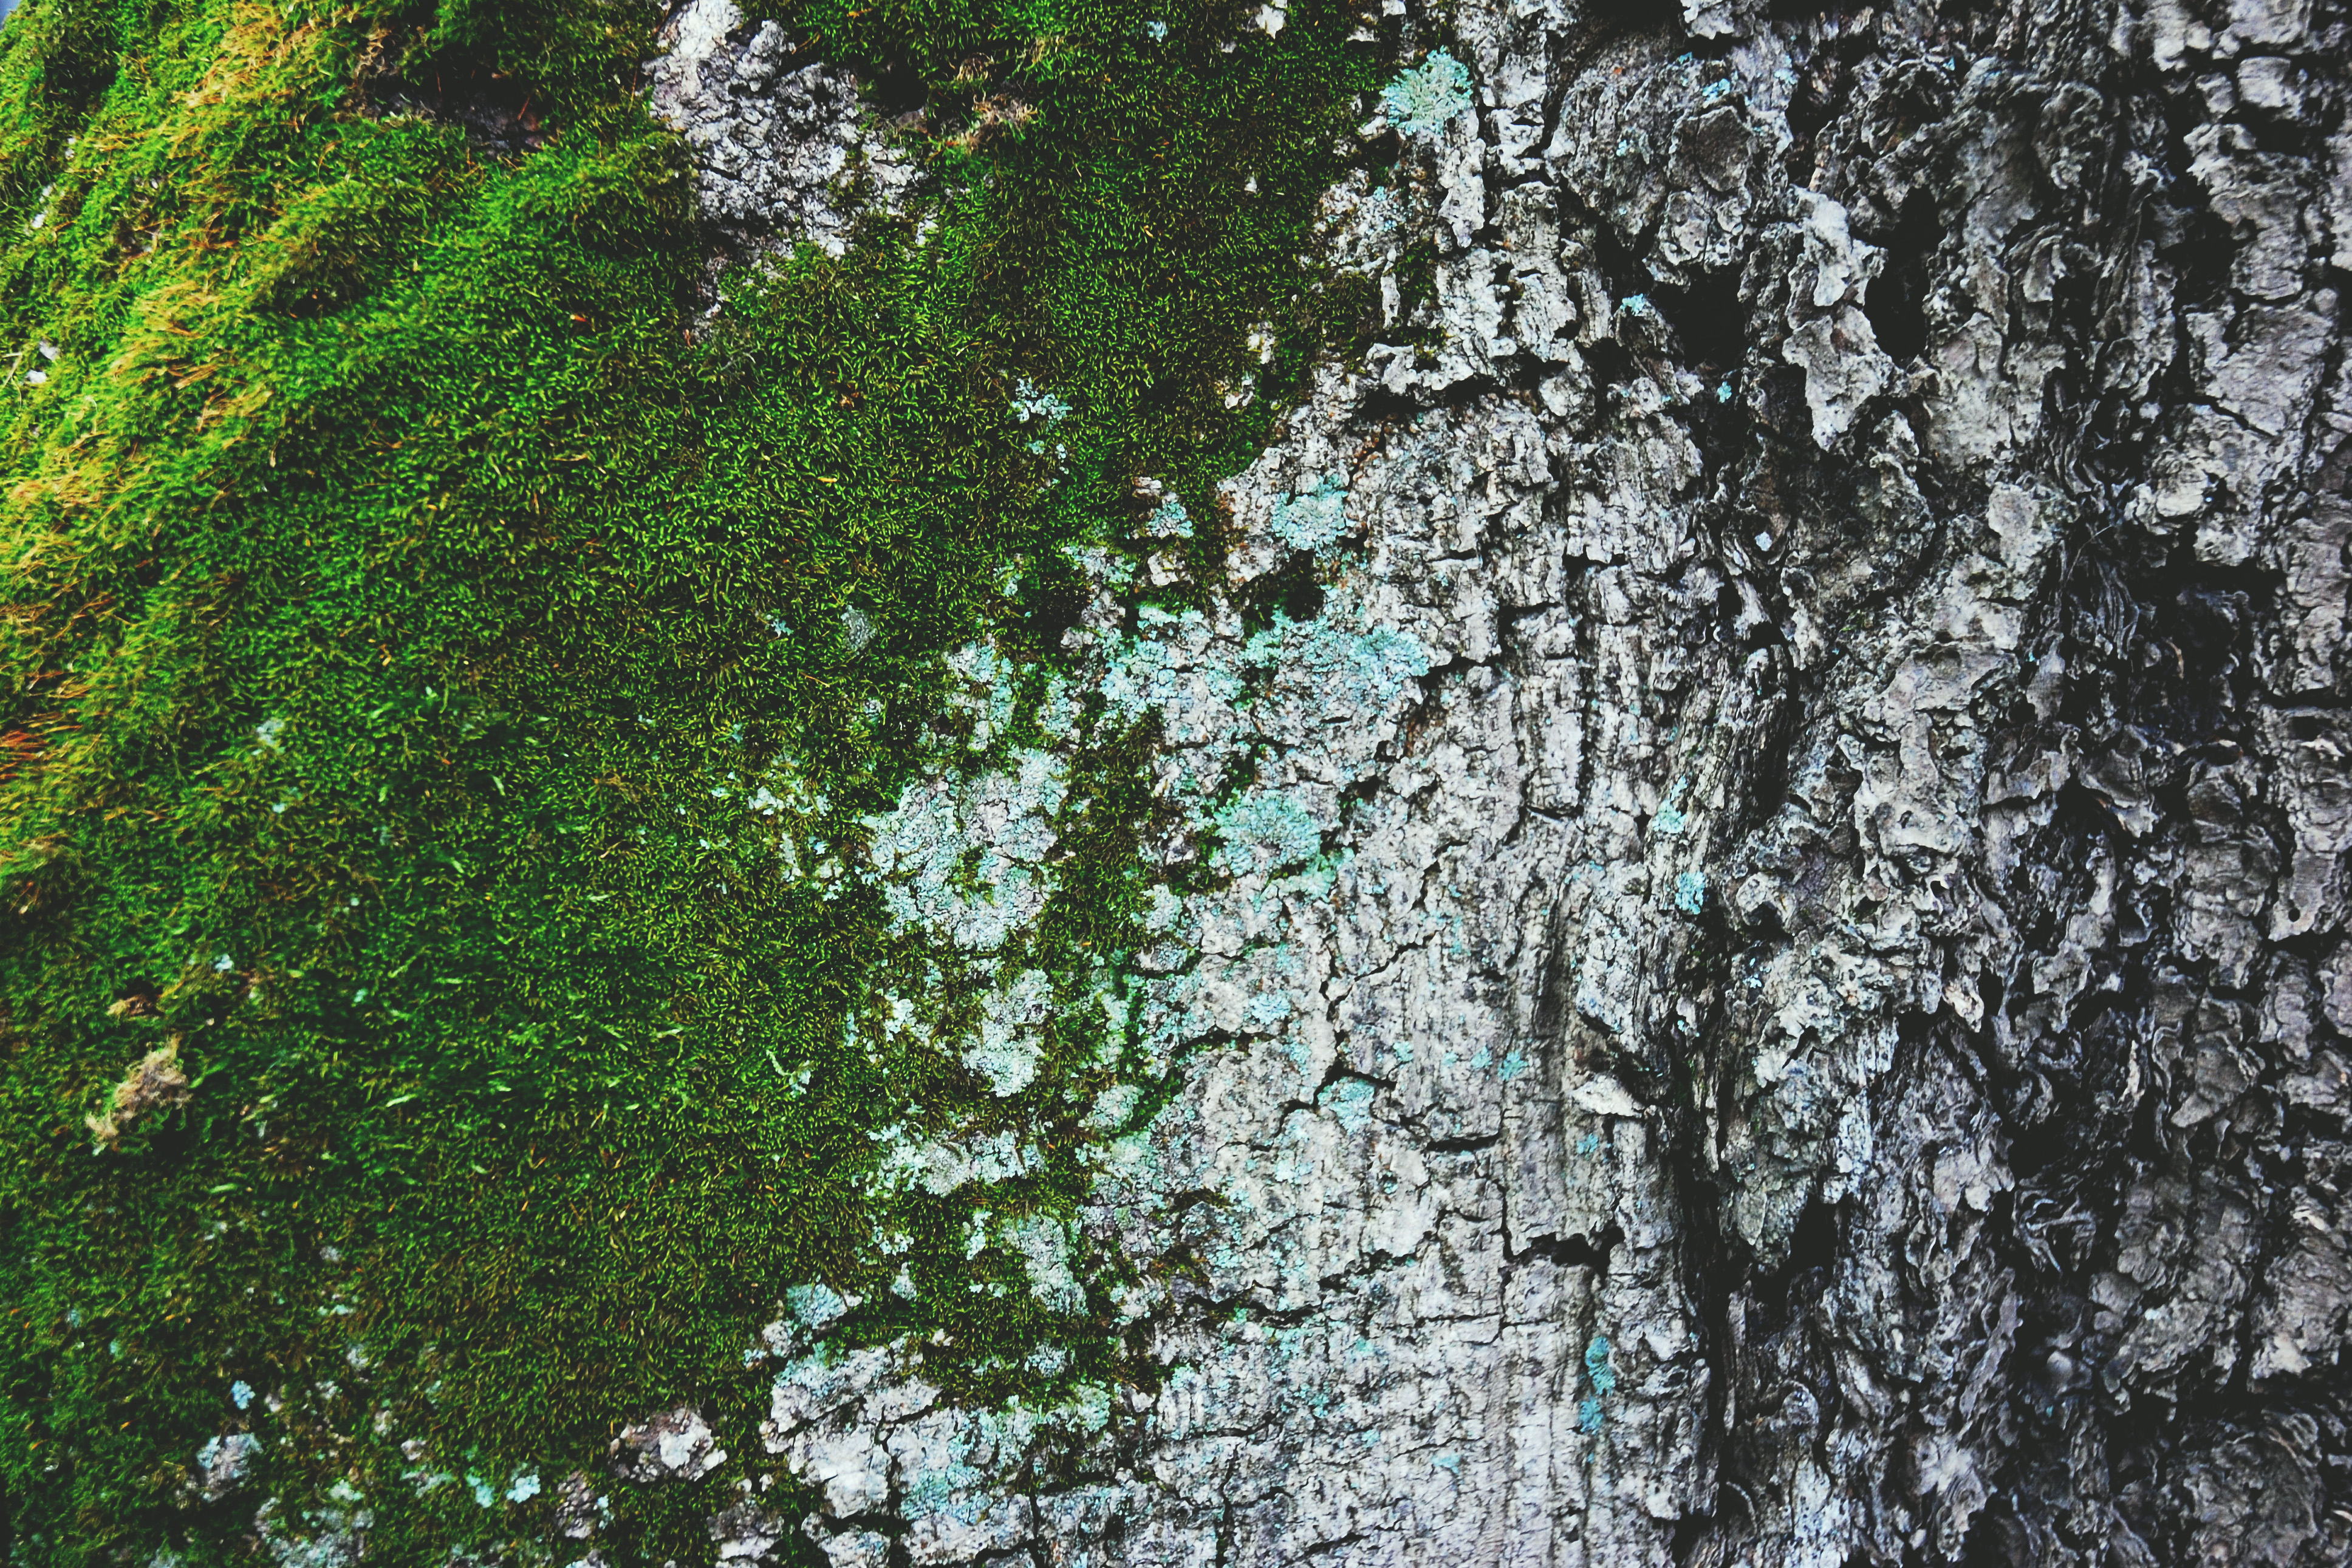
green, tree, nature, trunk, woody plant, plant, leaf, organism, forest, moss, old growth forest, non vascular land plant